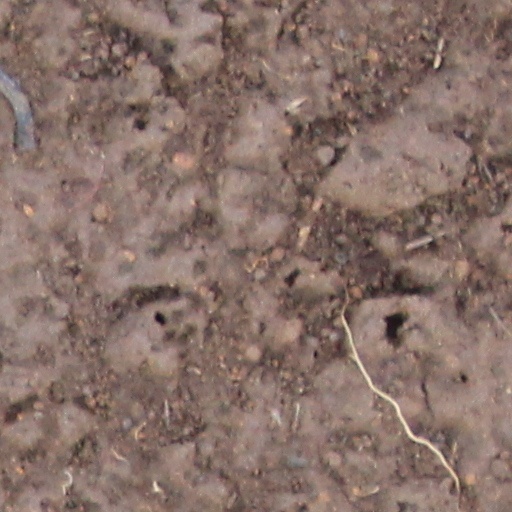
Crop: wheat